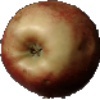
Label: Apple Red 3